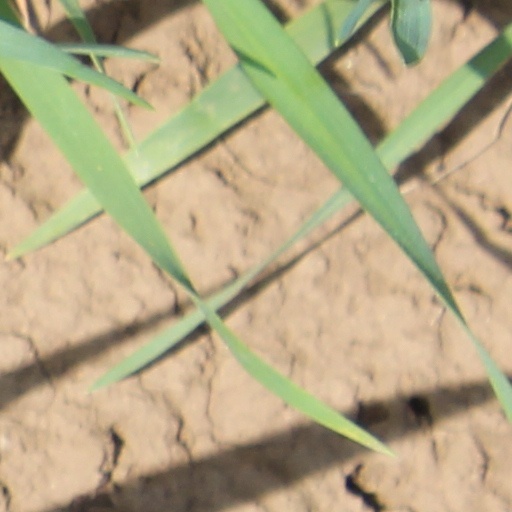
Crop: wheat